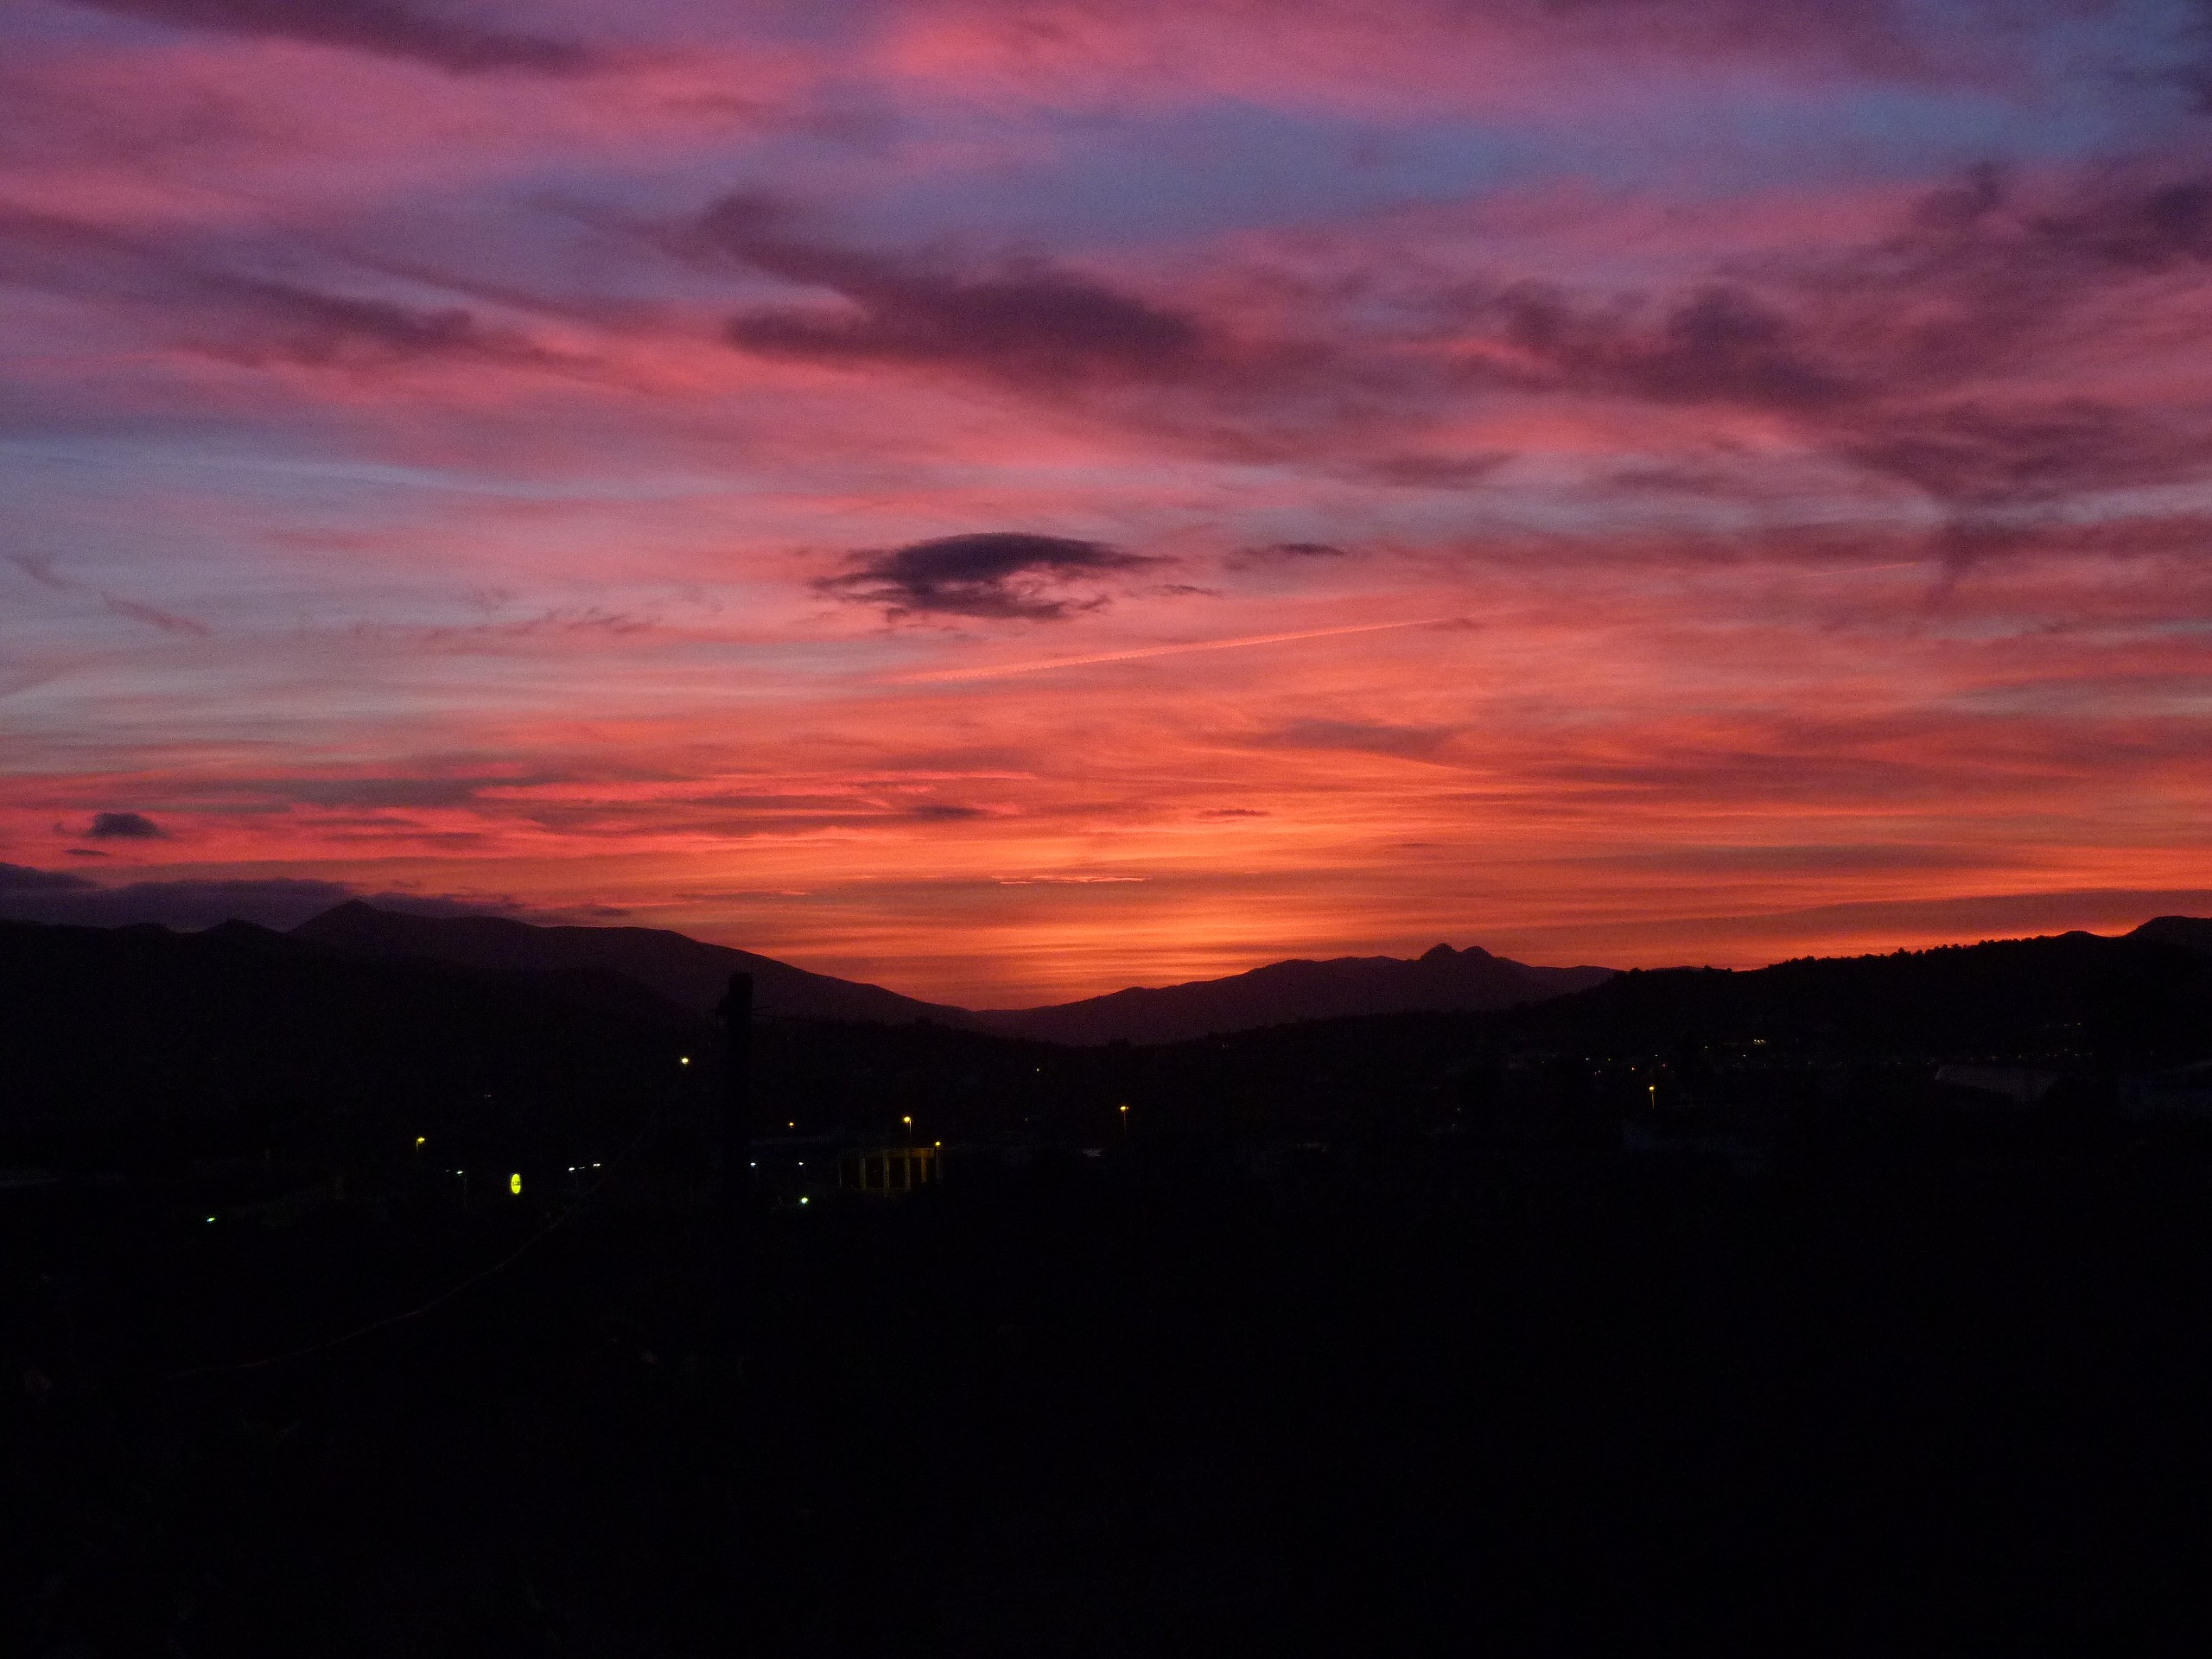
horizon, mountain, cloud, sky, sunrise, sunset, morning, hill, dawn, atmosphere, dusk, evening, afterglow, red sky at morning